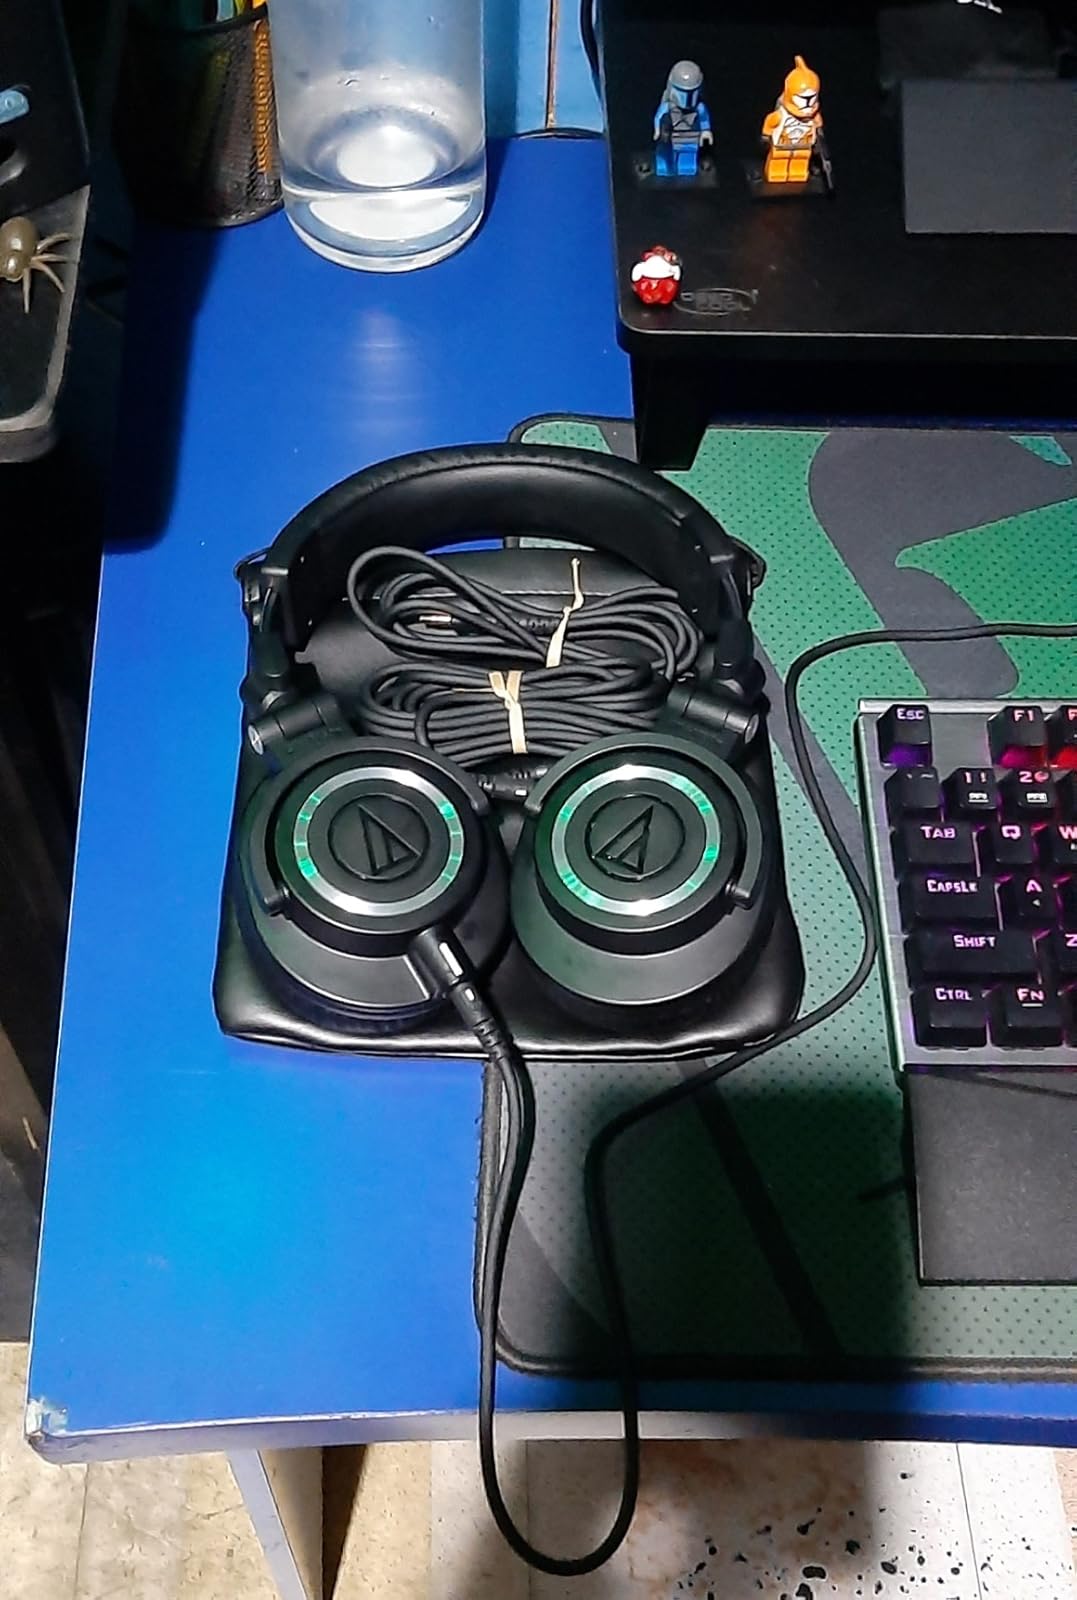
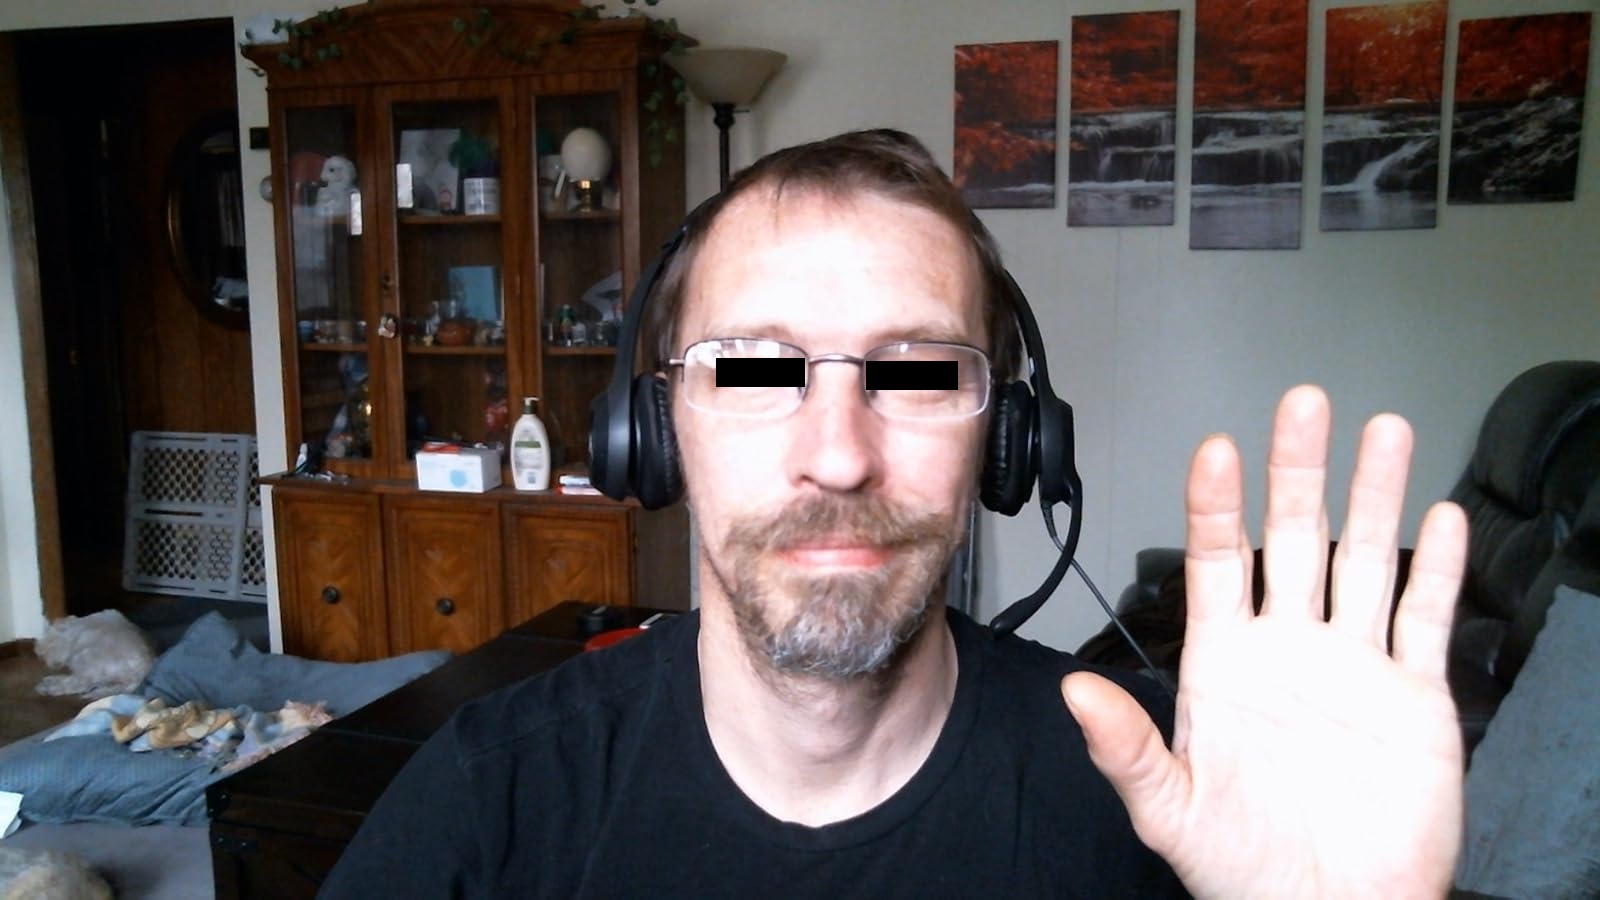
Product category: headphones
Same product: no